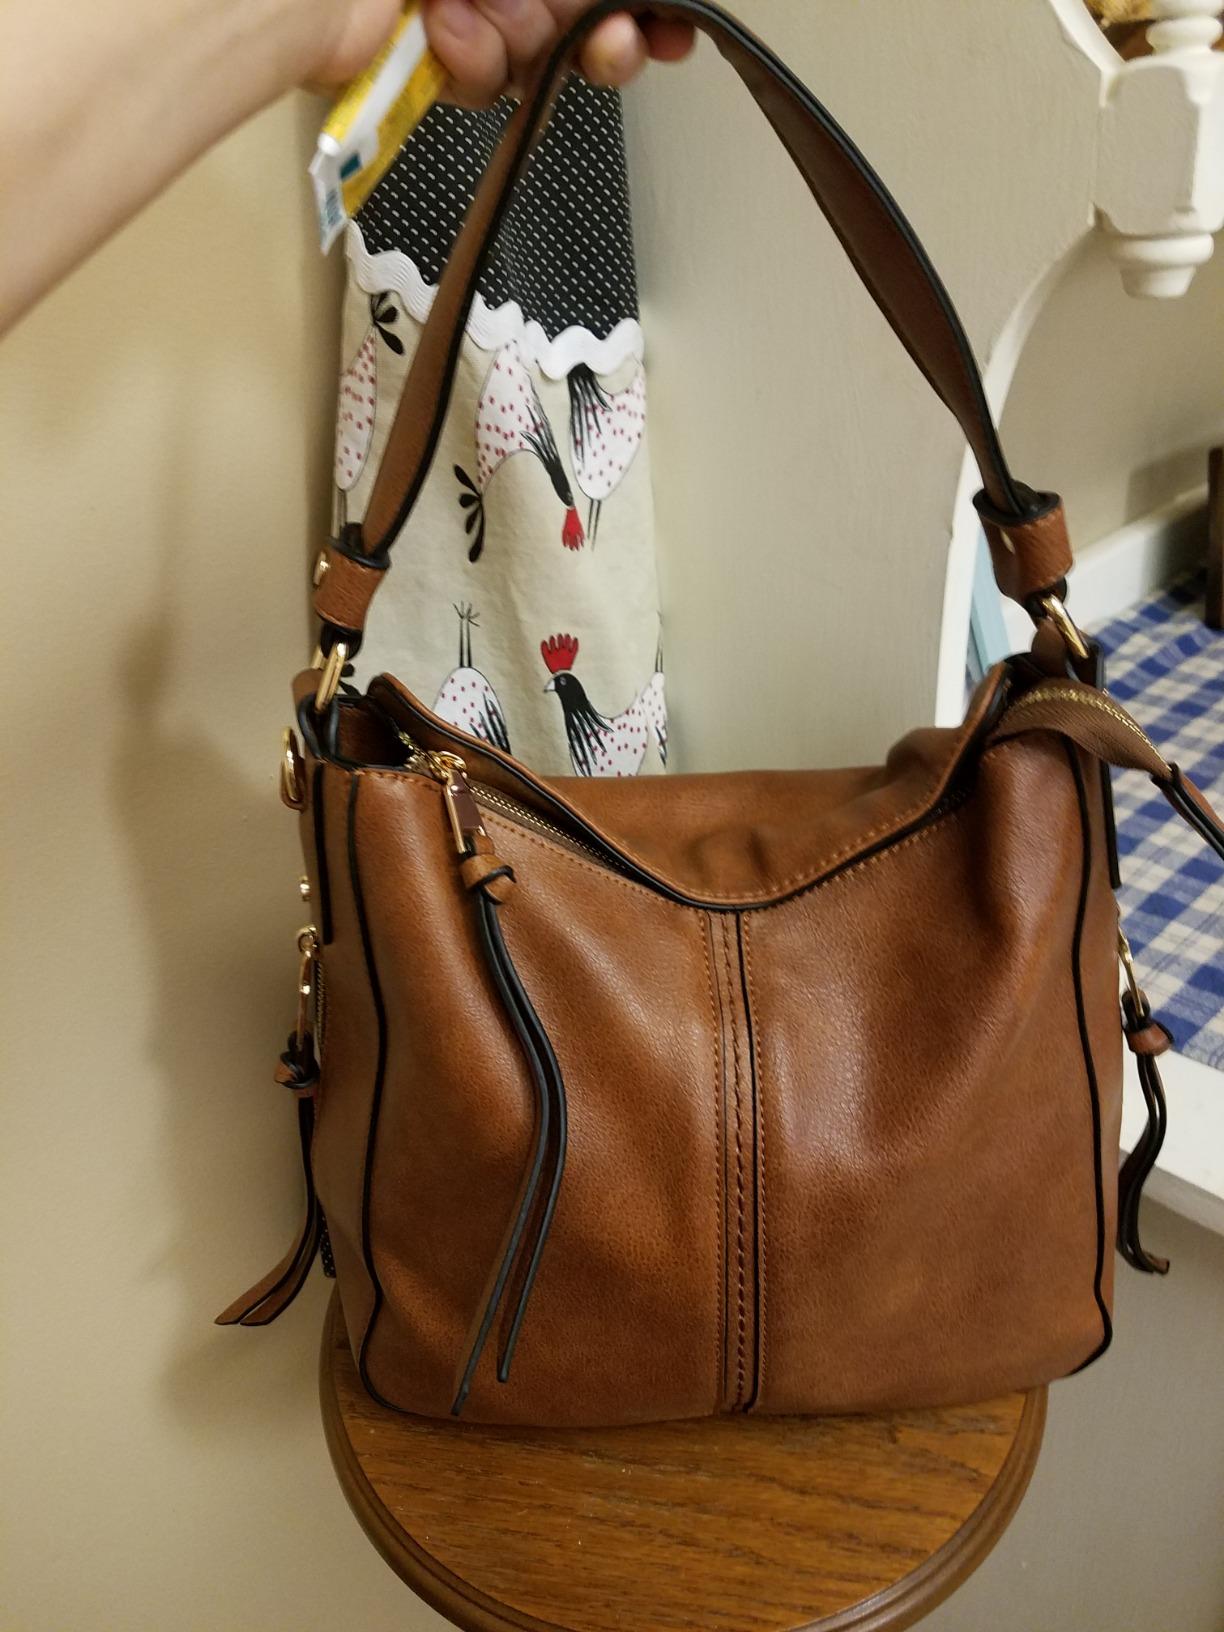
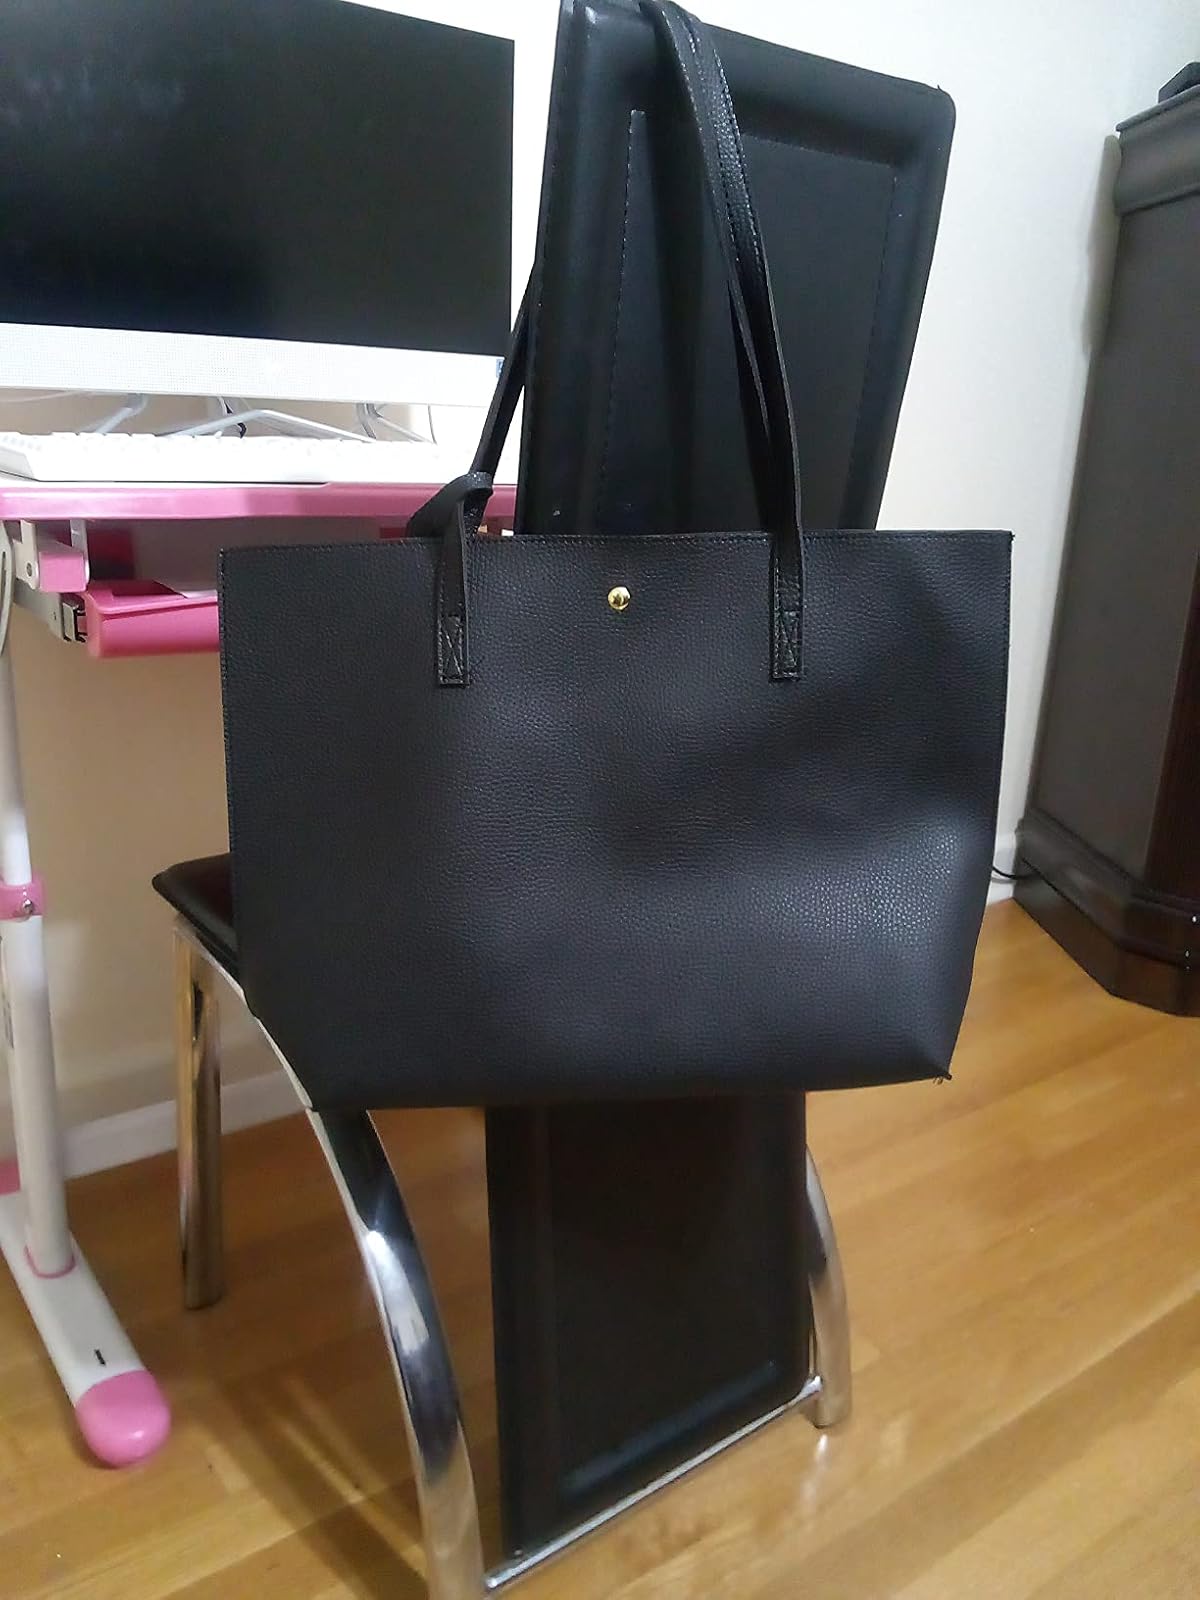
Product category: accessories_handbag
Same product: no